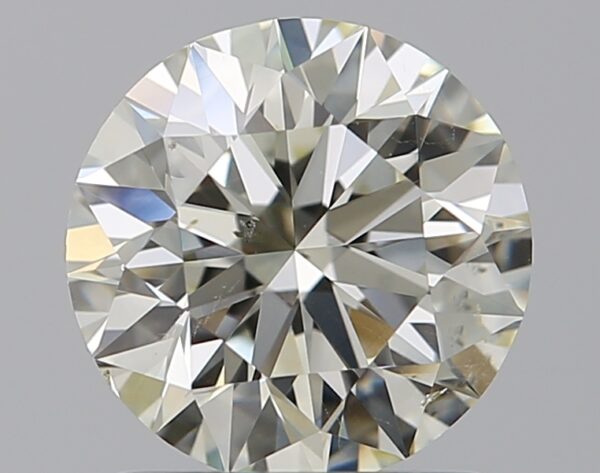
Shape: round
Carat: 1.2
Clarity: SI1
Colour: M
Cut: EX
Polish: EX
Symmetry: EX
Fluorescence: N
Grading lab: GIA
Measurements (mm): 6.79 x 6.82 x 4.24